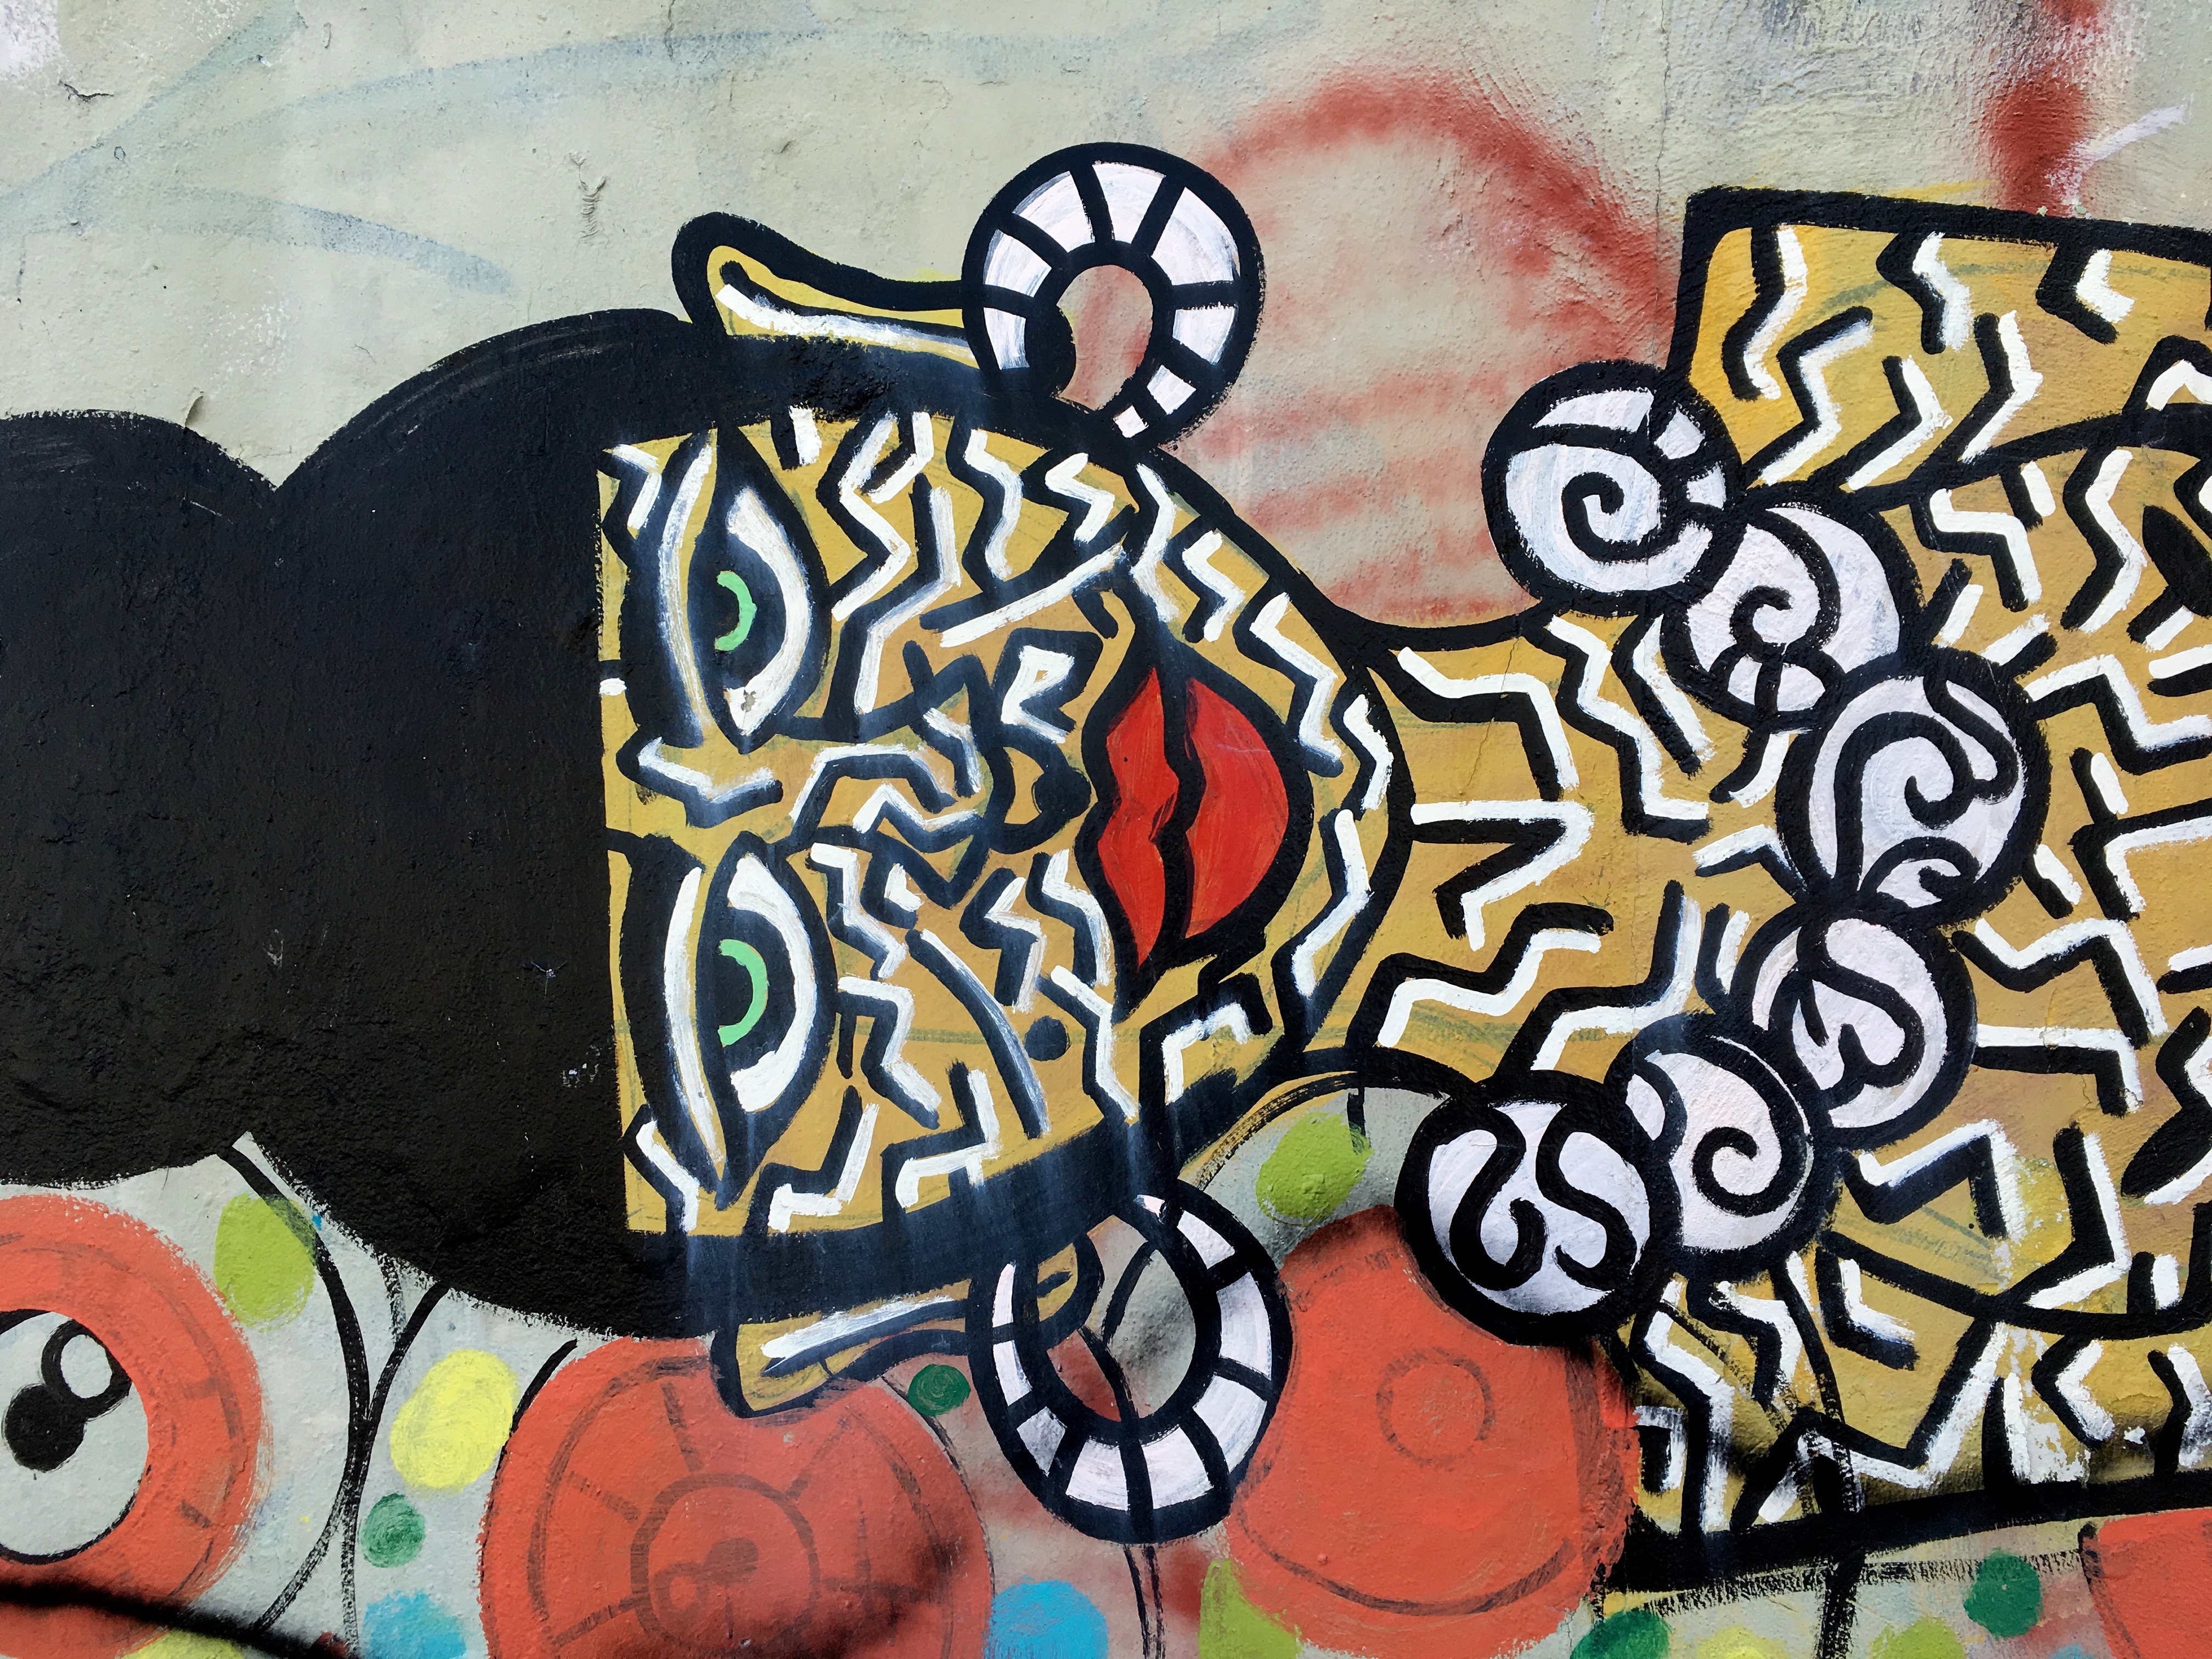
color, graffiti, street art, art, mural, streetart, 2016366, modern art